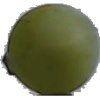
Label: Grape White 4